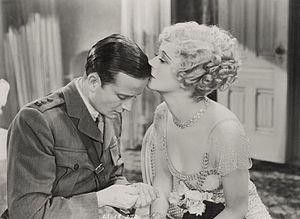
Ursula Jeans, née le 5 mai 1906 à Shimla et morte le 21 avril 1973 à Londres, est une actrice anglaise.